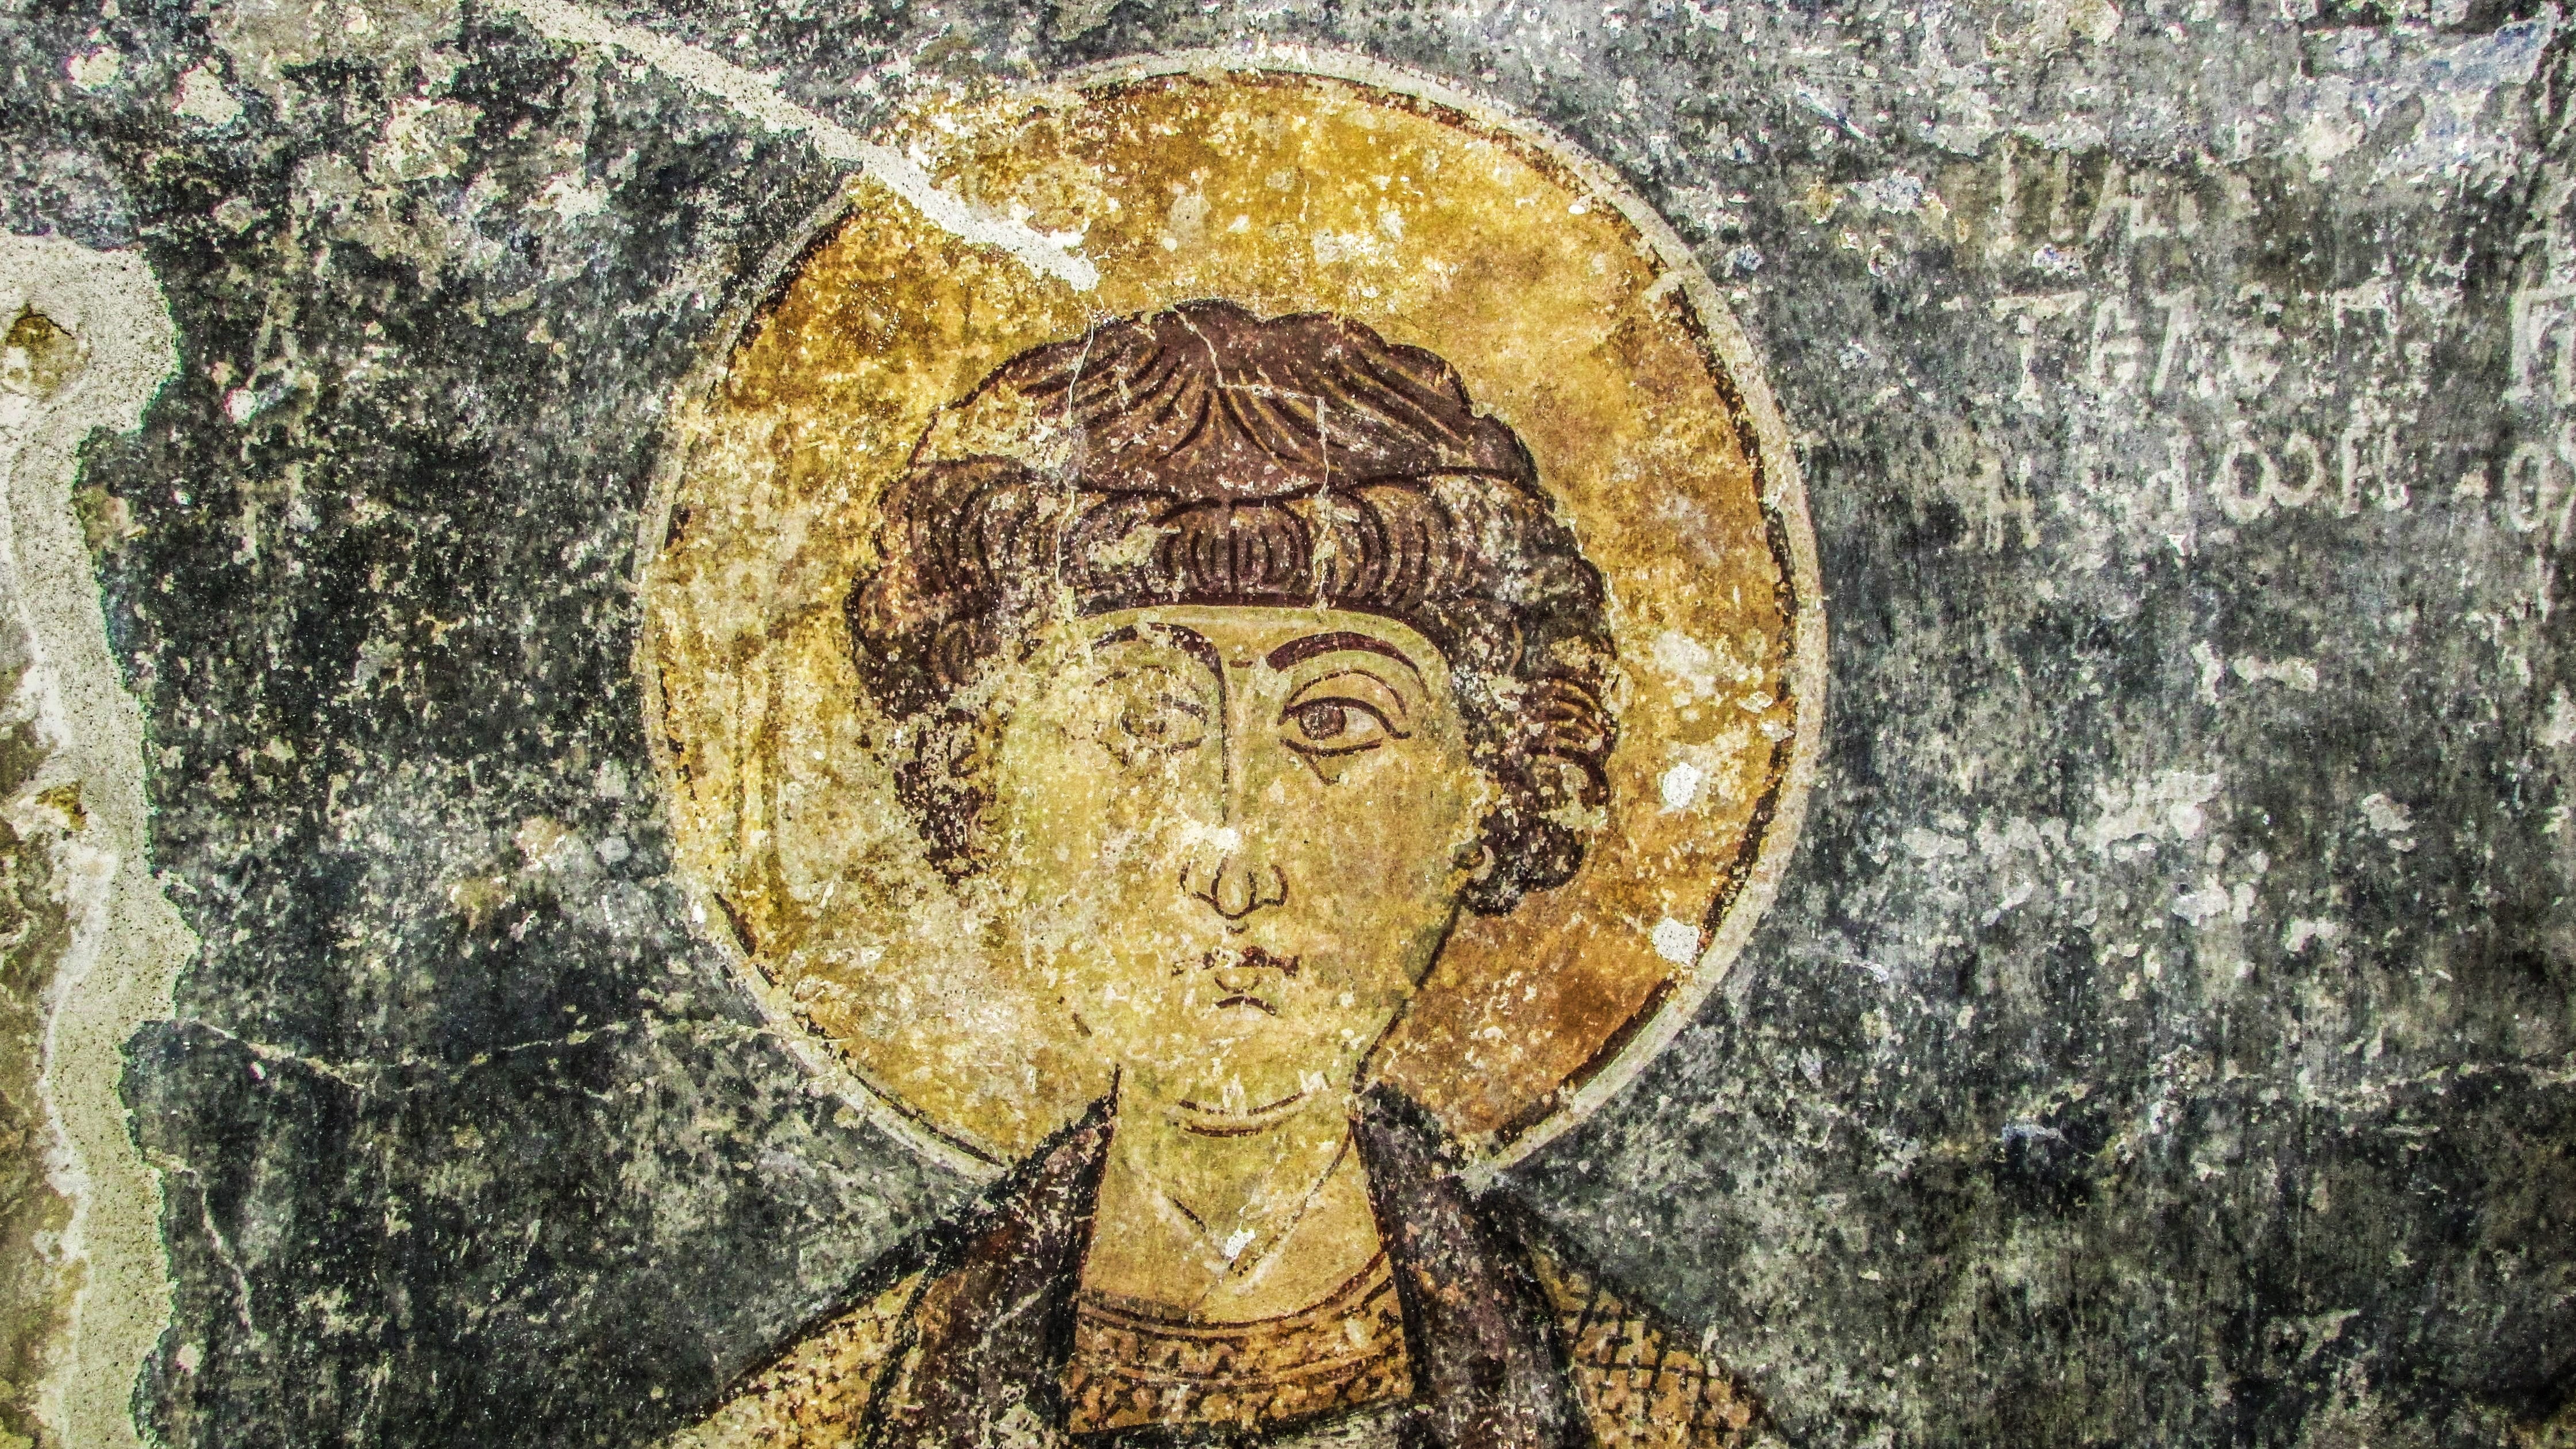
architecture, monument, religion, church, historic, sculpture, medieval, art, iconography, currency, orthodox, carving, relief, cyprus, byzantine, stele, archaeological site, 9th century, ancient history, ayios antonios, kelia